Church of All Saints, Aisholt

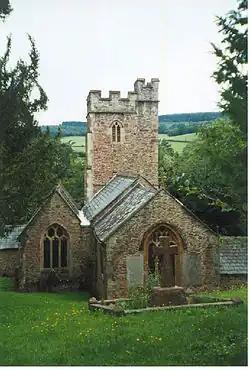

All Saints Church in Aisholt, Somerset, England, is the Anglican parish church for the ancient parish of Aisholt, now part of the Quantock Villages Benefice in the Diocese of Bath and Wells, and lying in the Civil Parish of Spaxton. It is a Grade II* listed building.